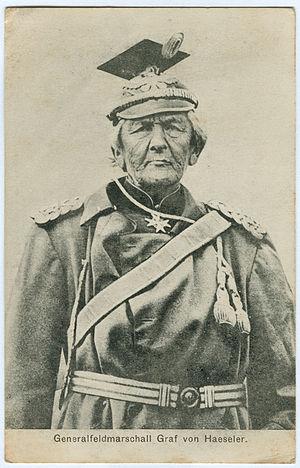
Gottlieb Ferdinand Albert Alexis, comte de Haeseler, Generalfeldmarschall d'après une photo originale de Oscar Tellgmann, photograph du court de Guillaume II d'Allemagne."
Gottlieb von Haeseler, ou Gottlieb Ferdinand Albert Alexis, comte de Haeseler était un officier supérieur de l'armée allemande du IIe Reich.